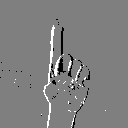
ASL letter: z